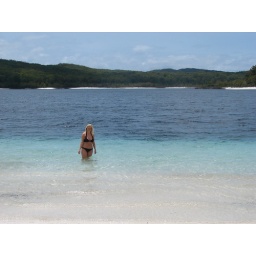
Fresh water lake - so beautiful and clear. Just what we needed after a night in the tent!